Fenian Rising

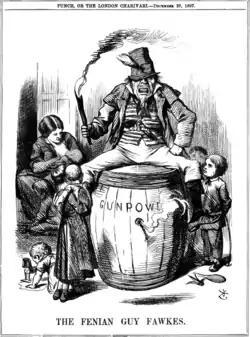
A Punch cartoon referring to the events

On 14 February 1867 there was an attempted rising in County Kerry. The Fenians attacked a coastguard station, robbed a man's house and stole his horses, and killed one policeman before heading towards Killarney. When the Fenians were near the town the presence of the Irish Constabulary and British Army there dissuaded them from attacking it. They then retreated by passing between the Toomey Mountains and MacGillycuddy Reeks.